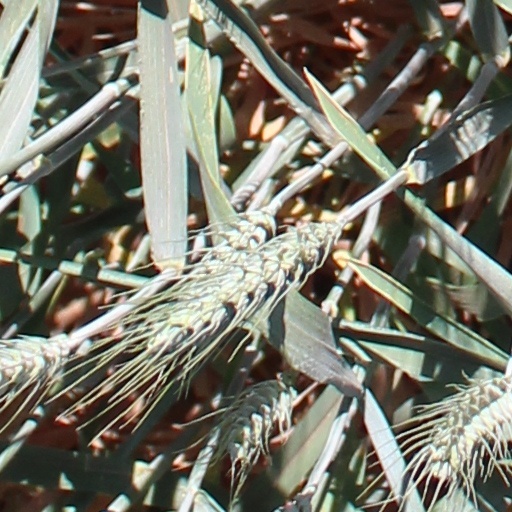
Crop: wheat